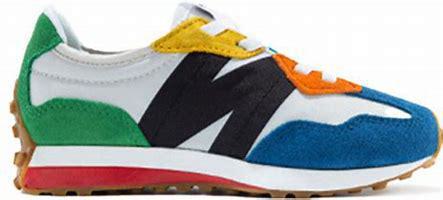
Brand: New
Model: Balance New Balance 327 Marathon